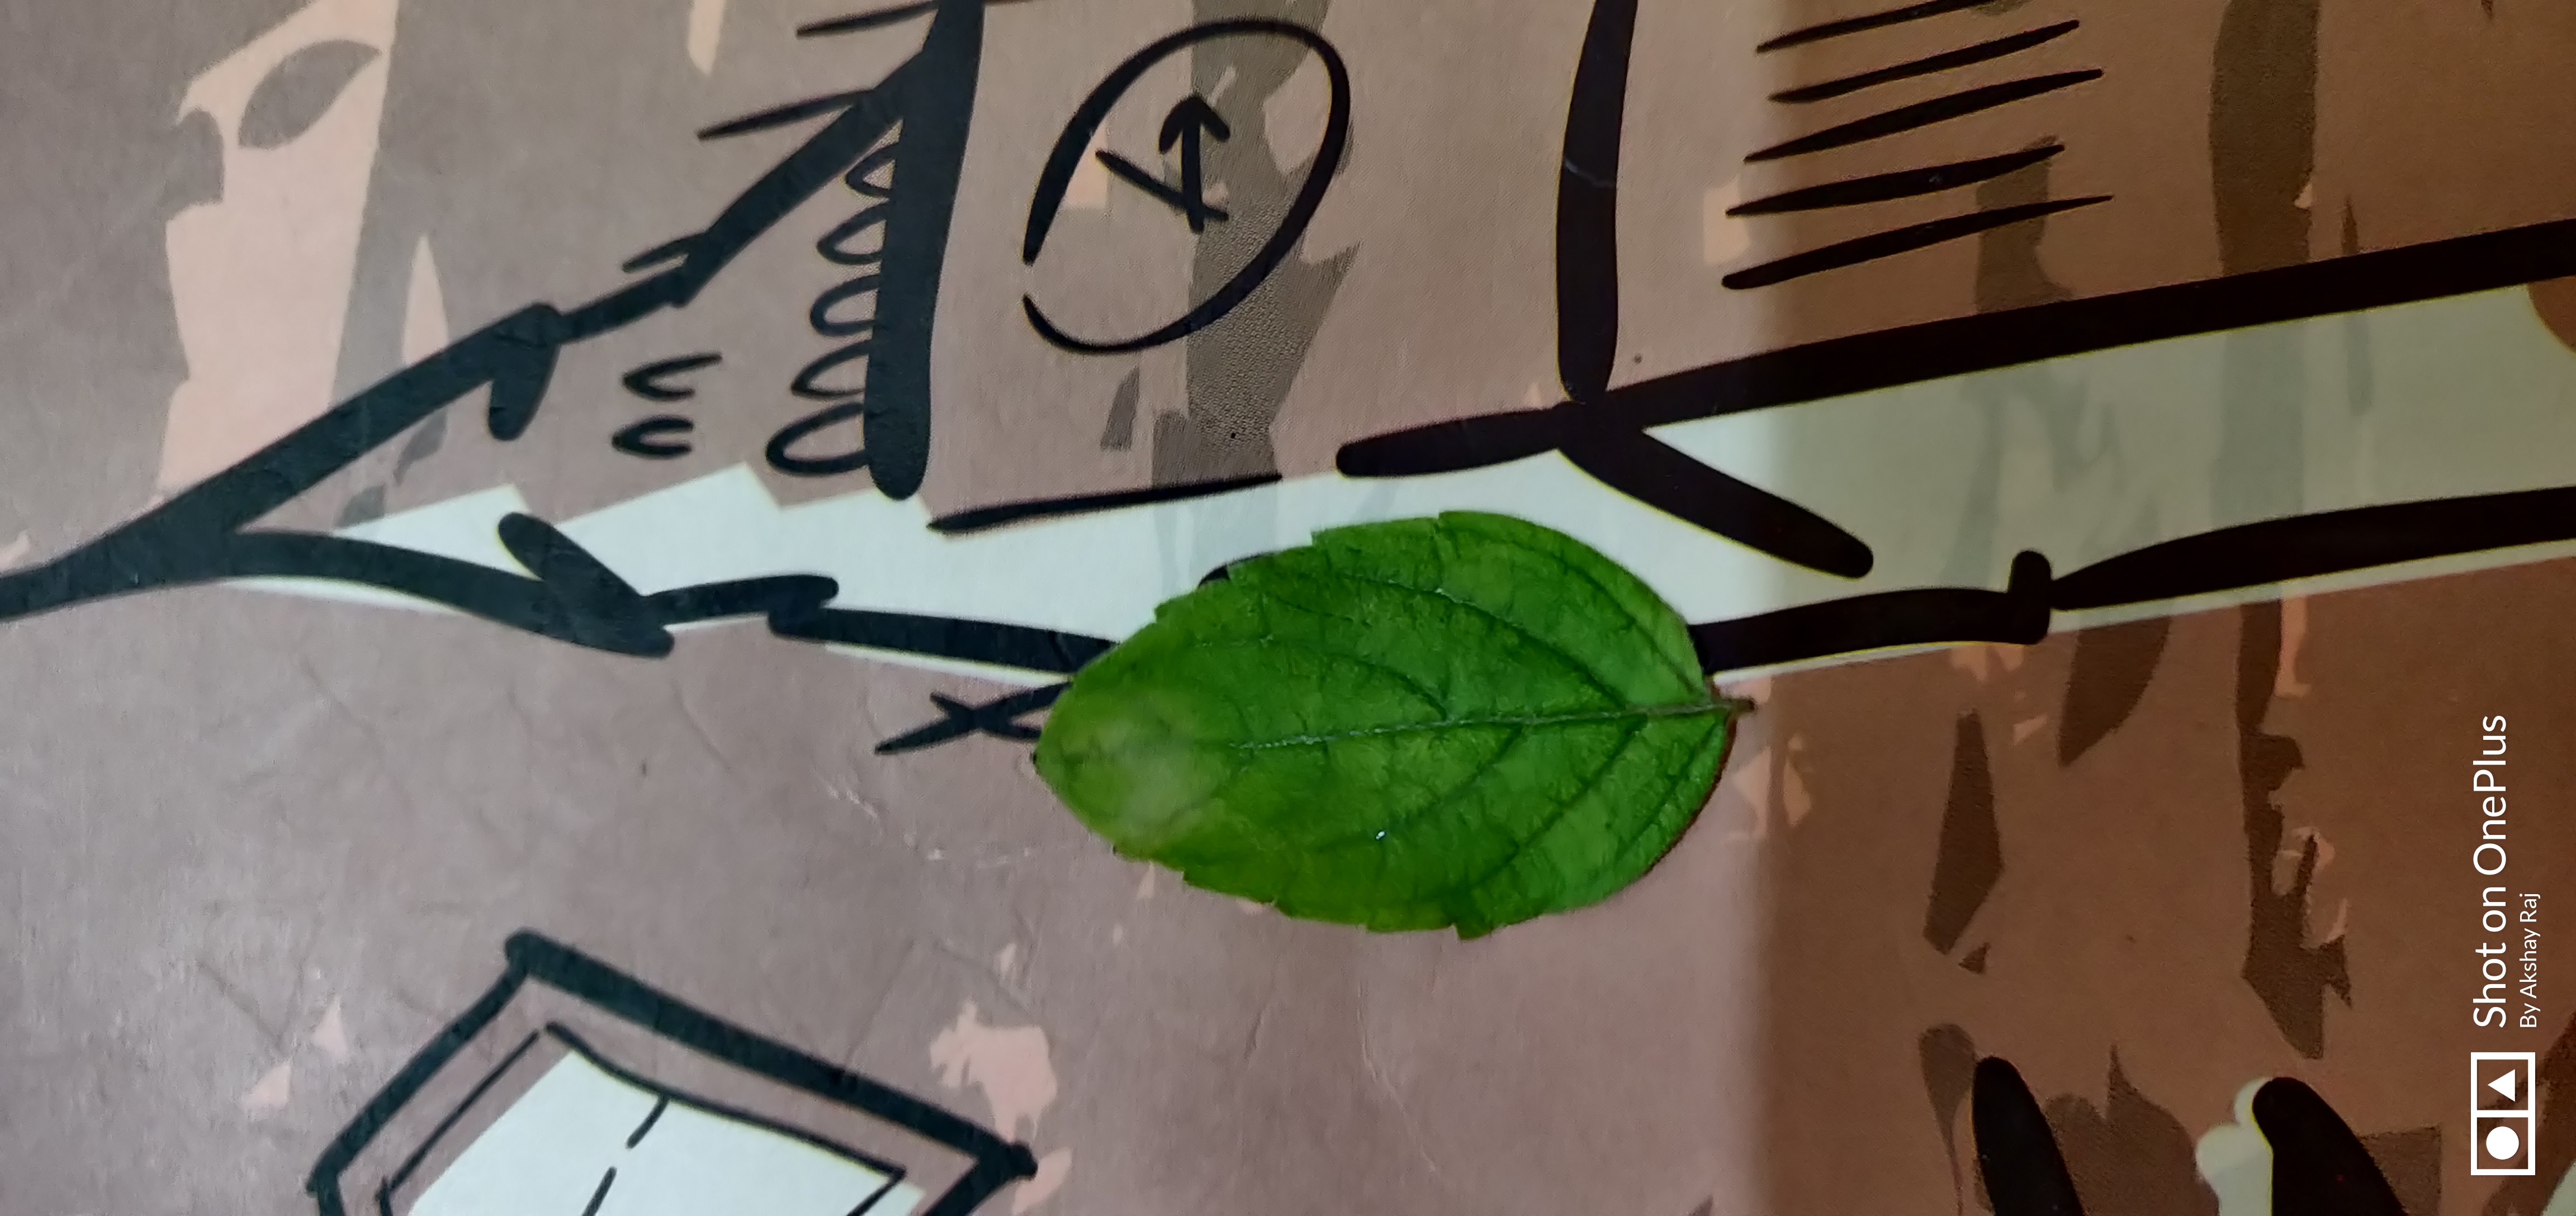
Plant: Tulsi